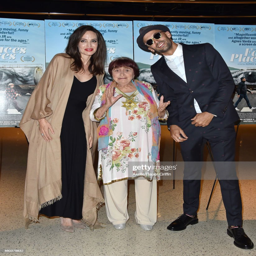
actor , and film director and actor attend the premiere .